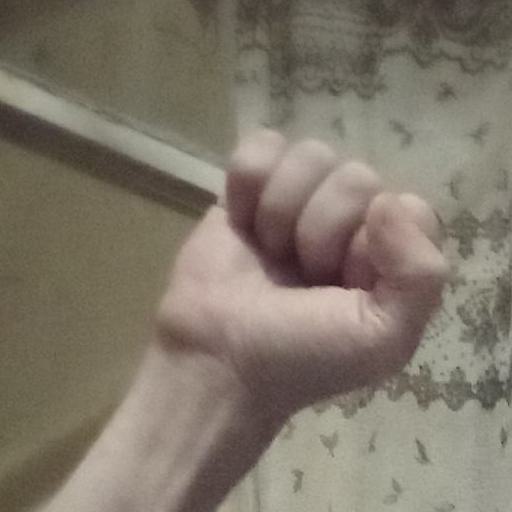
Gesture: fist